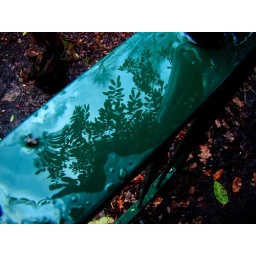
Reflections of a tree above, reflected from rainwater on the railings of the bear pit in Eastham Woods.